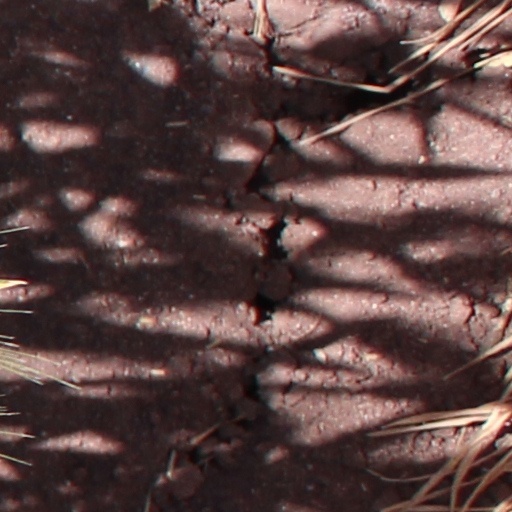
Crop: wheat